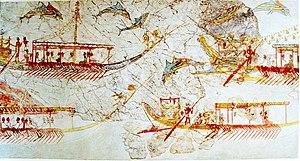
Fresque de la procession des bateaux, 2e partie, Akrotiri, Grèce. Original location: Object location36°